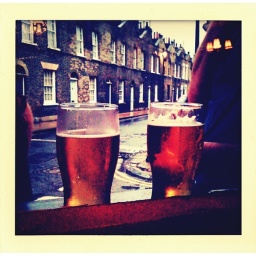
Day 185 and looking out from a cosy window in the pub at a rainy street near Waterloo